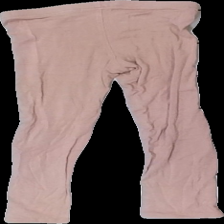
View: back
Type: Tights
Category: Children
Brand: Not in the list
Brand text on label: Rabalder
Colors: Pink
Material: 100% viscose
Cut: Regular, Tight
Season: All
Price range: <50
Recommended usage: Export